Public housing estates in Kwai Chung

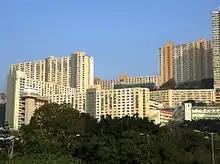
Kwai Shing West Estate

Kwai Hong Court is a HOS court in Kwai Chung, near Sun Kwai Hing Gardens and Kwai Hing station. It consists of two blocks built in 1993.